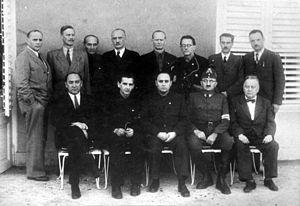
Le Gouvernement d'unité nationale est le régime politique en place dans le Royaume de Hongrie, durant la brève période où le Parti des Croix fléchées de Ferenc Szálasi, mis au pouvoir par l'Allemagne nazie, dirige le pays. Le régime dure de la mi-octobre 1944 à avril 1945.